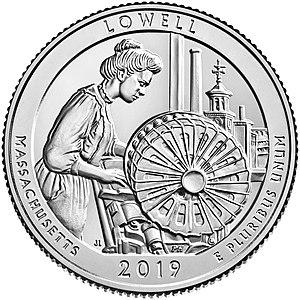
Les America the Beautiful Quarters sont une série de pièces d'un quart de dollar américain émise par l'United States Mint de 2010 à 2021 avec une possibilité d'extension jusqu'en 2033 pour faire connaître les différents parcs naturels des États-Unis. Ces pièces sont émises au rythme de cinq par an, par ordre de création des parcs retenus. La série actuelle comporte 56 pièces, une par État ou territoire et une pour le District de Columbia.